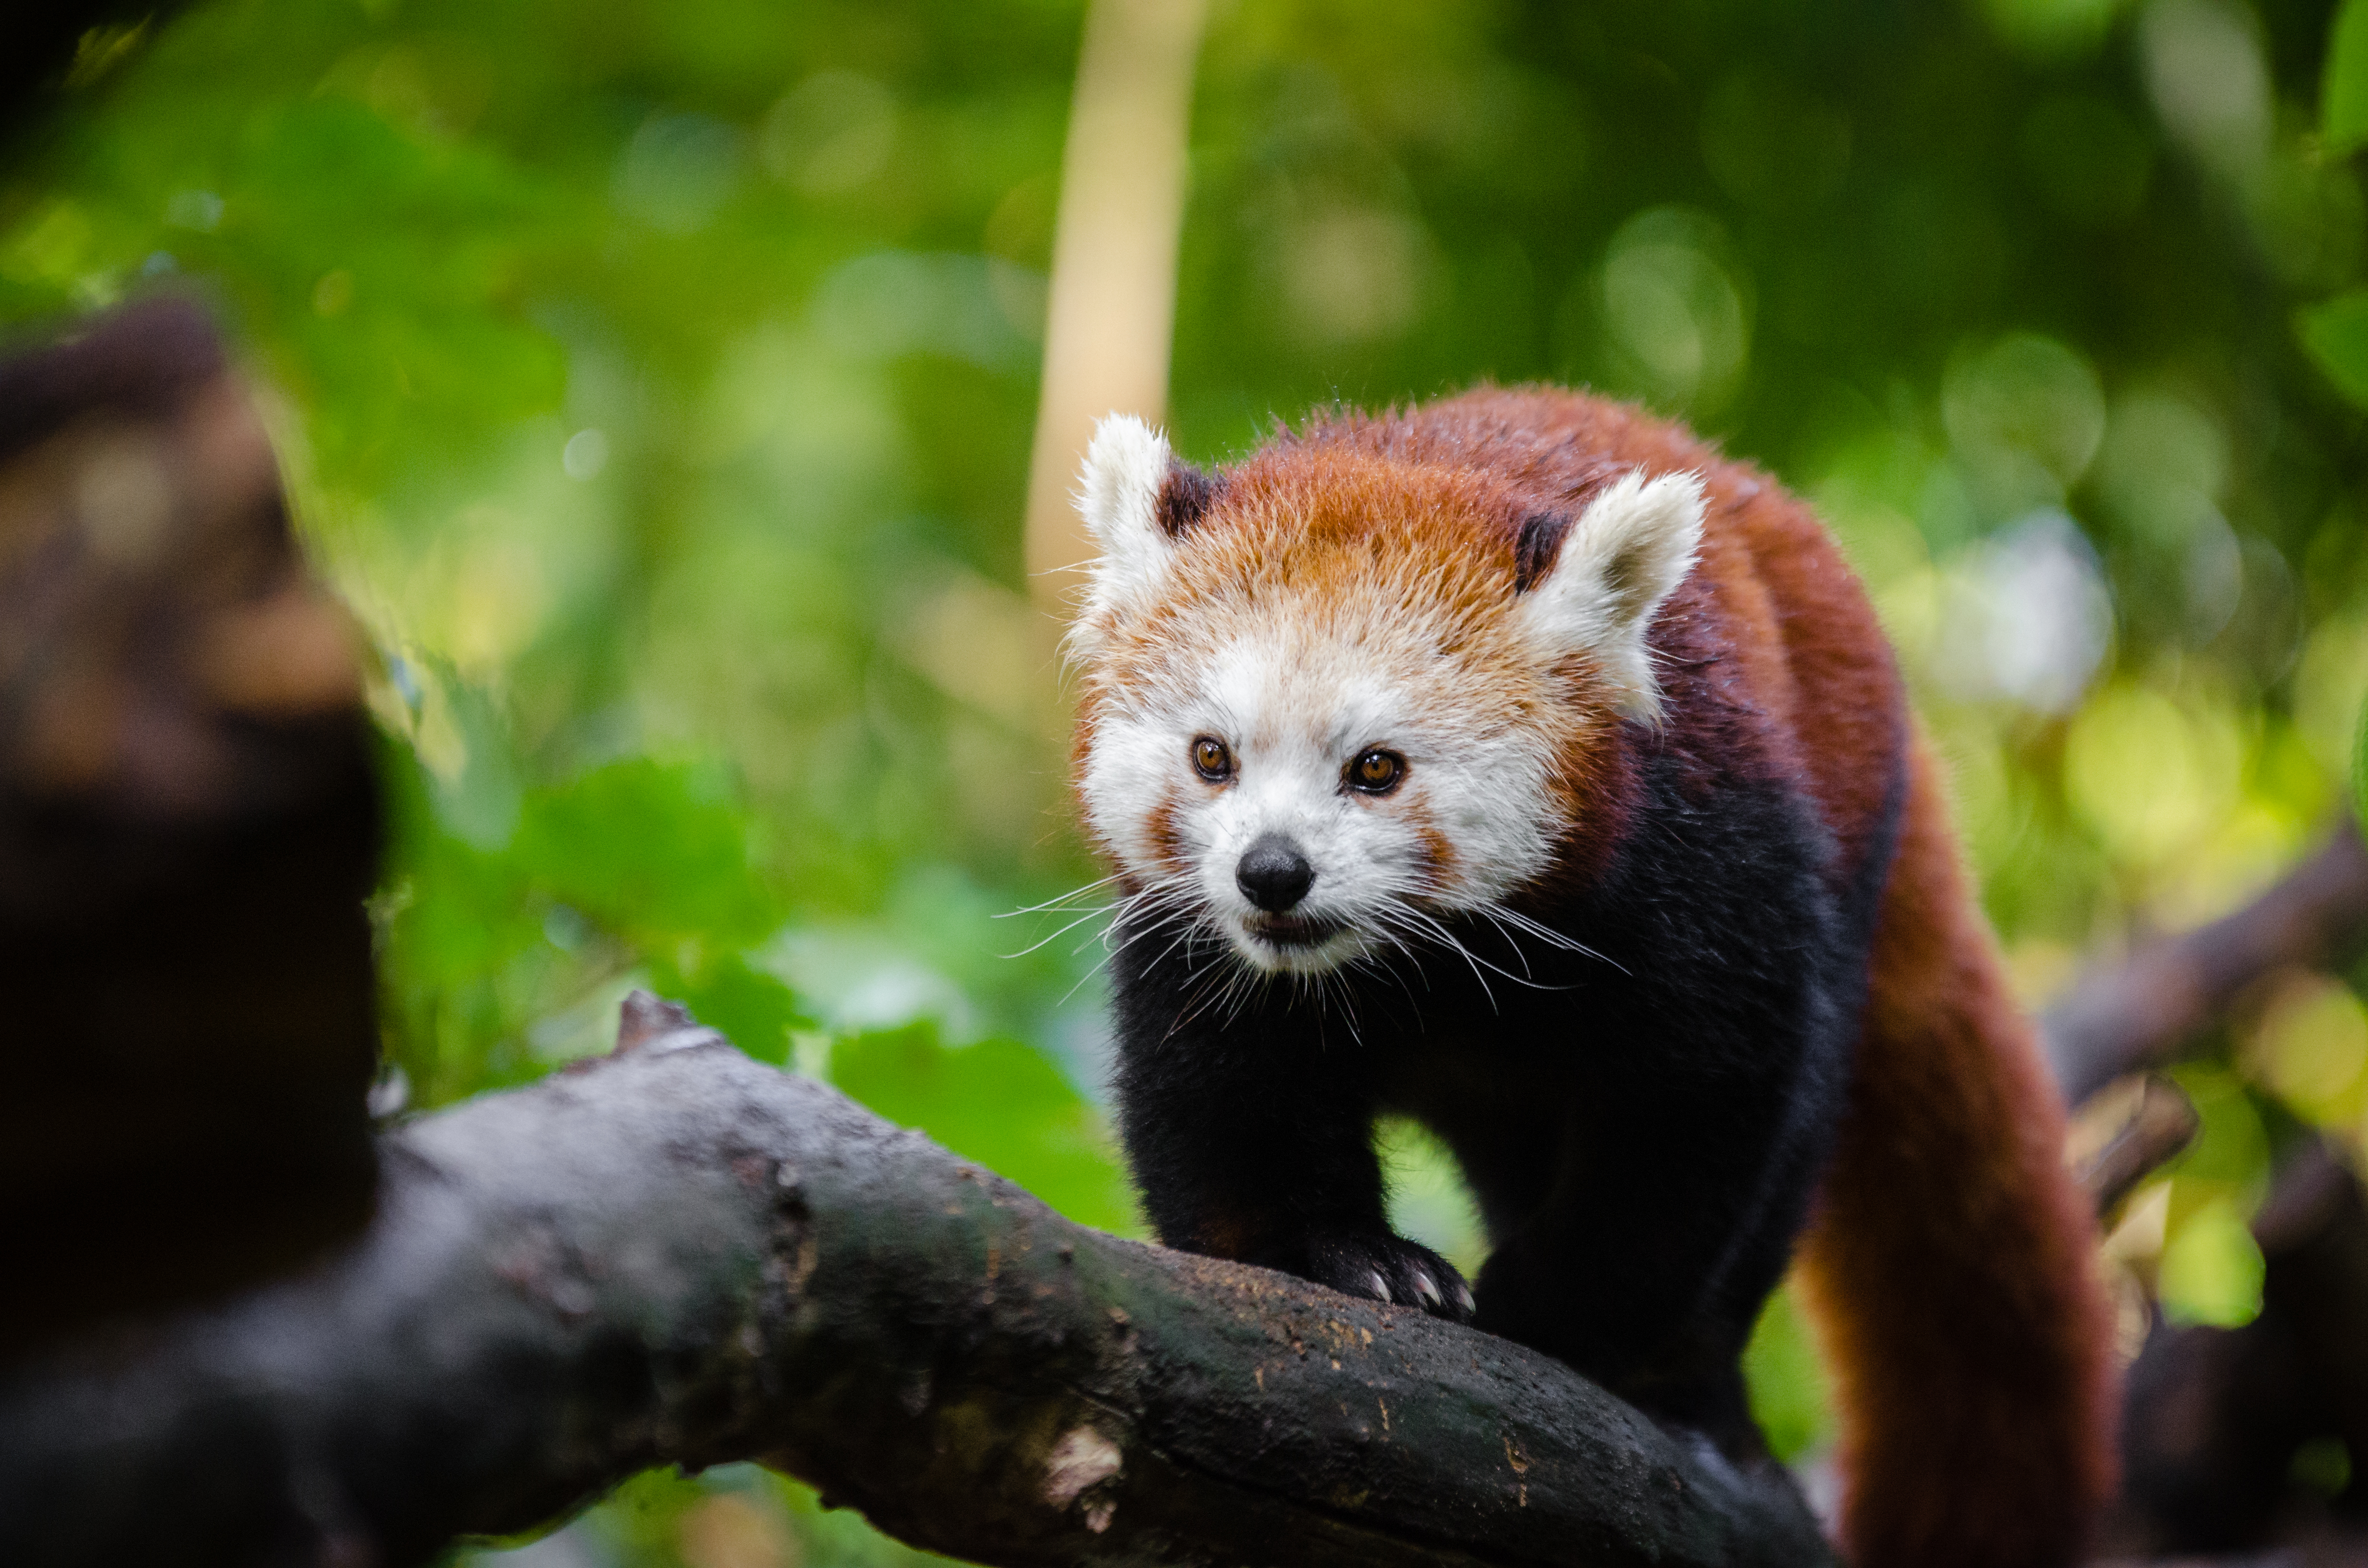
tree, nature, bokeh, blur, field, vintage, sweet, feet, animal, cute, female, wildlife, zoo, fur, orange, young, spring, green, high, red, foot, mammal, nikon, fauna, red panda, panda, 2015, face, nose, paw, tail, animals, ears, endangered, vertebrate, germany, deutschland, natur, paws, tier, depth, iso, depthoffield, fell, gesicht, baum, adorable, bamboo, d7000, roter, kleiner, niedlich, sues, suess, species, bedrohte, tierart, tierpark, weiblich, jungtier, jung, ohren, schwanz, nase, bedroht, ailurus, fulgens, mozilla, firefox, wochenende, weekend, fr hling, gr n, s s